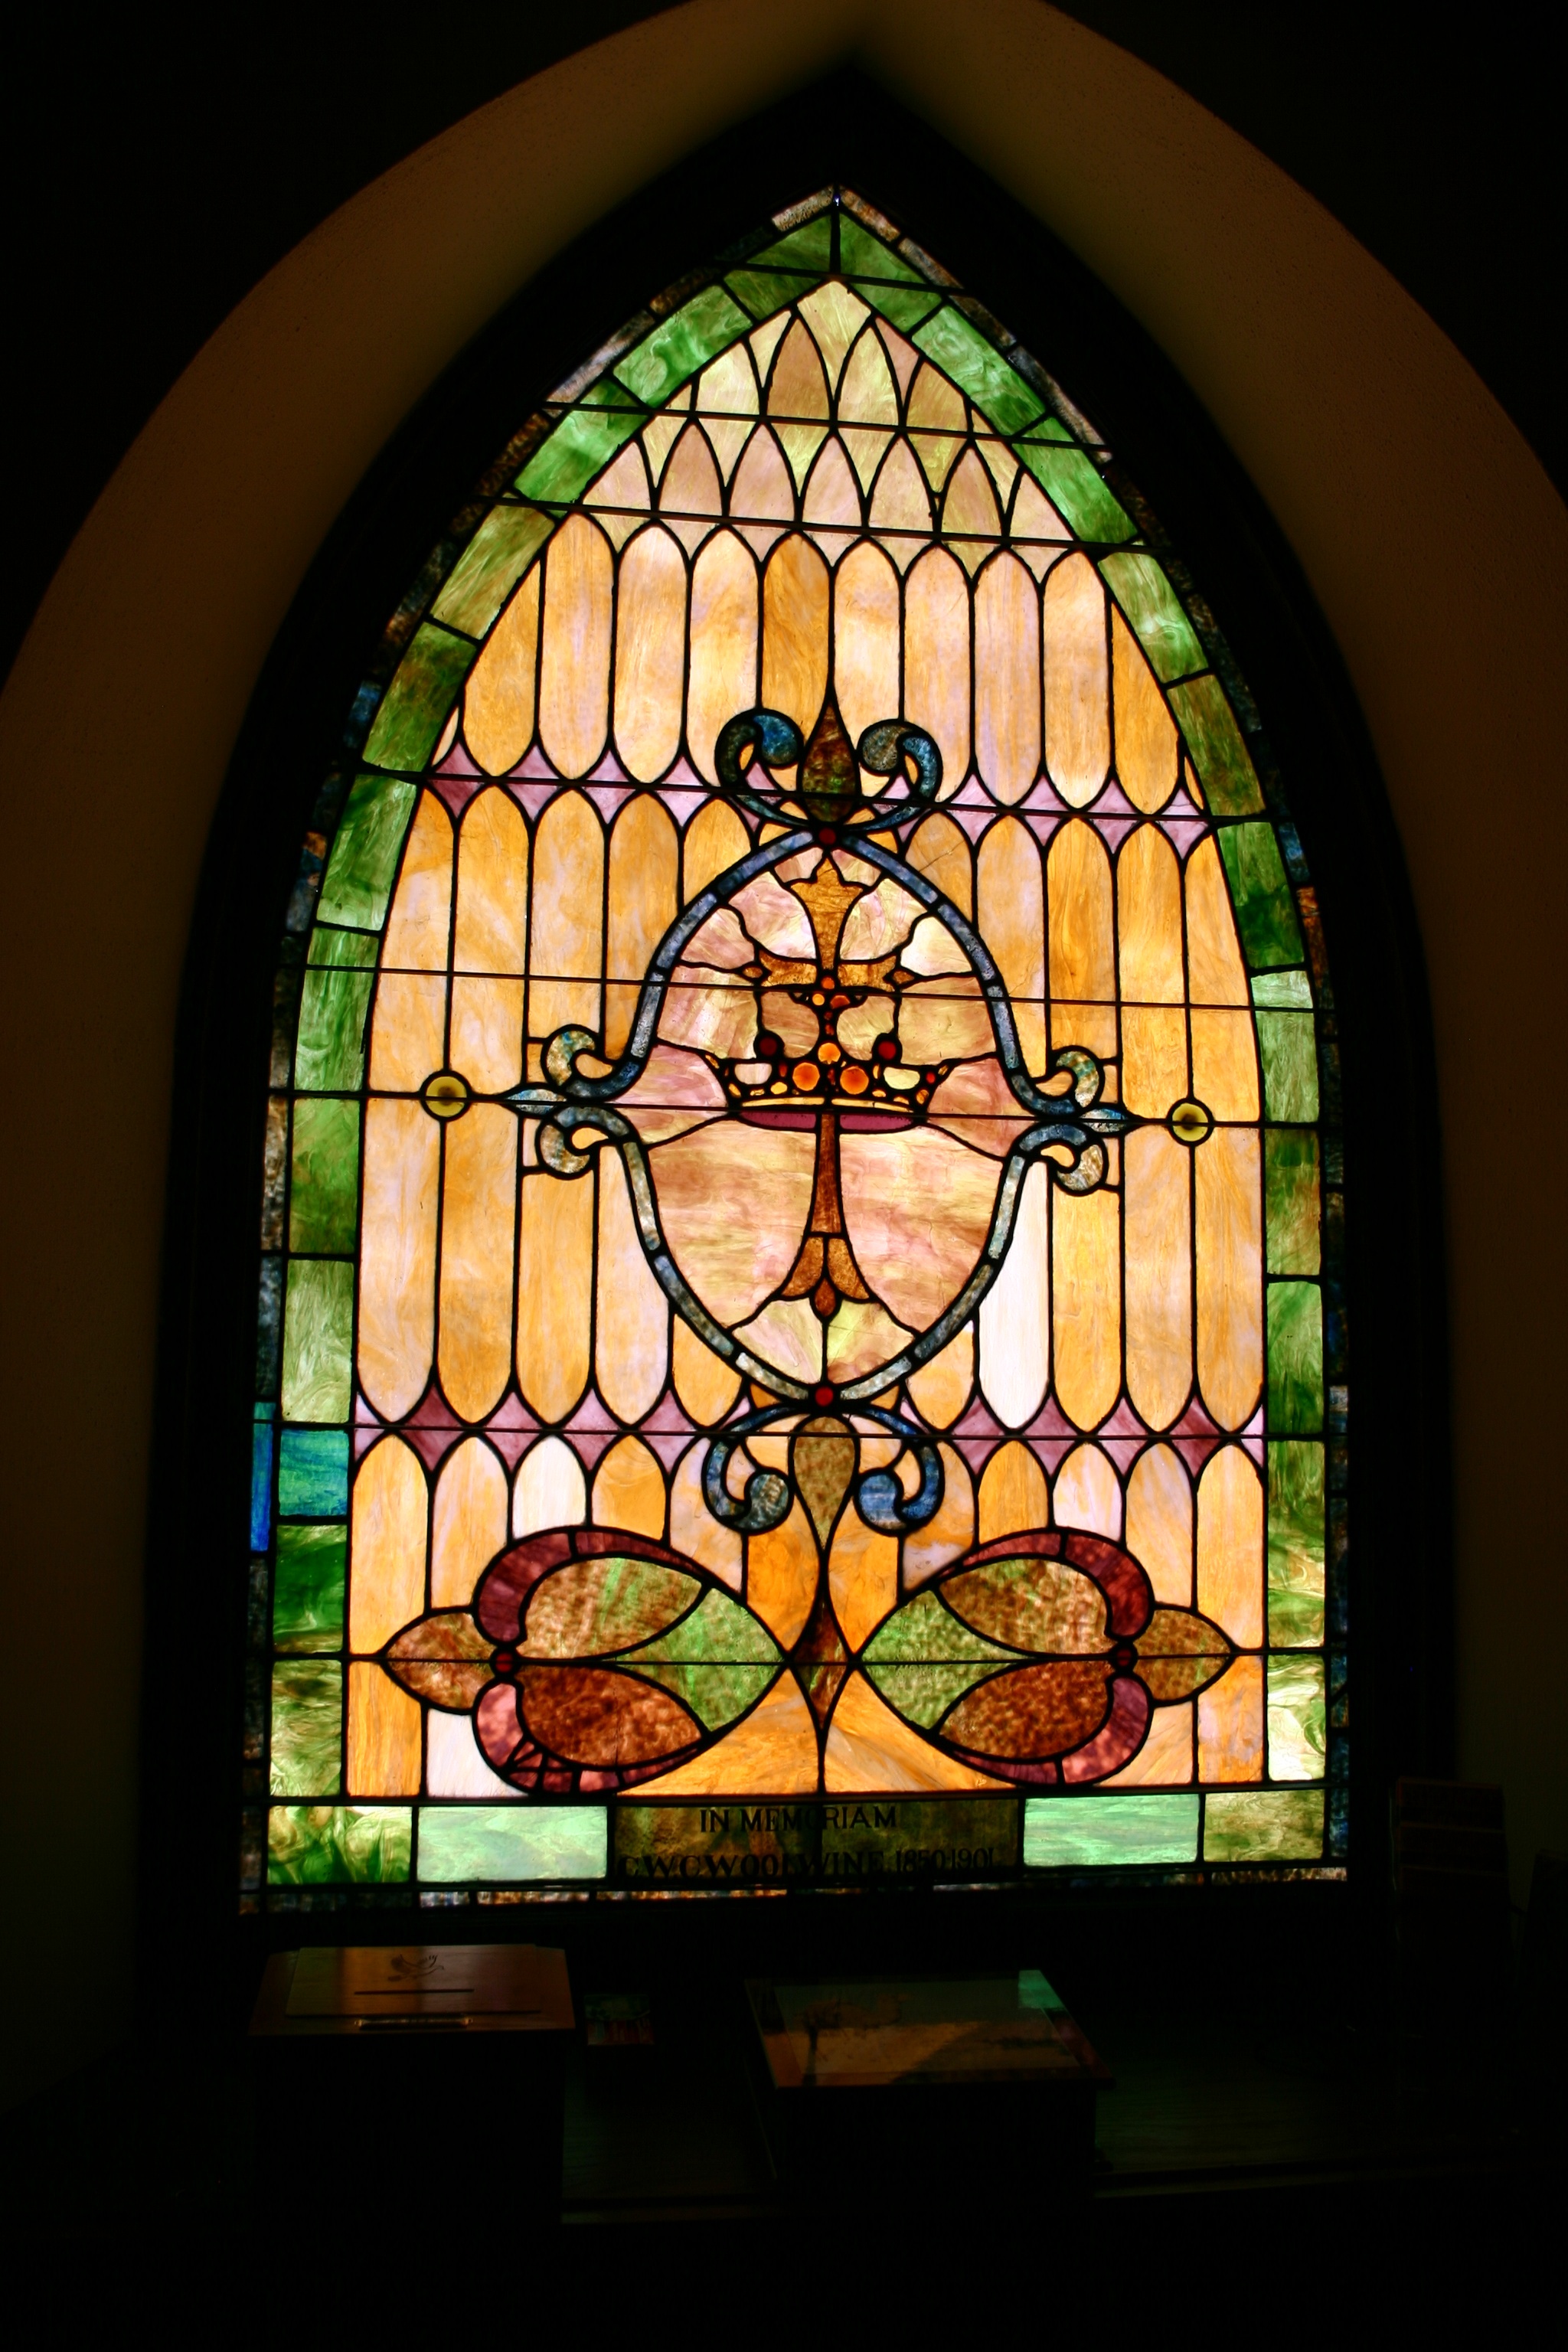
window, glass, church, material, stained glass, circle, symmetry, daylighting